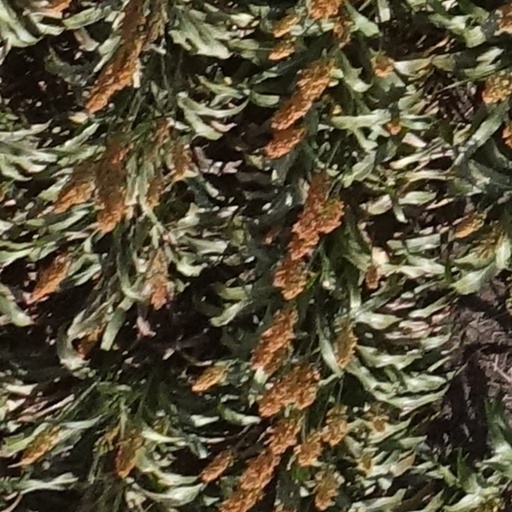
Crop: sorghum